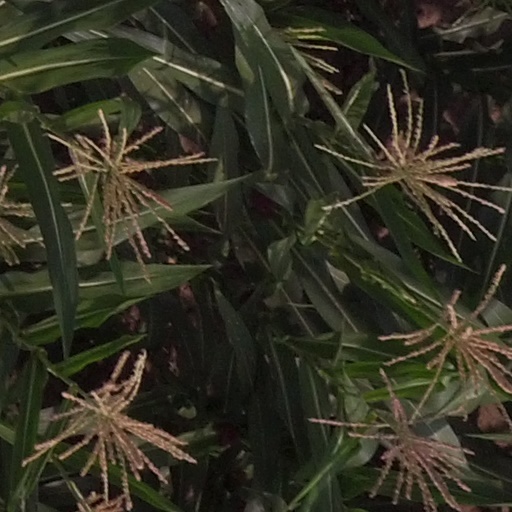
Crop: maize; corn